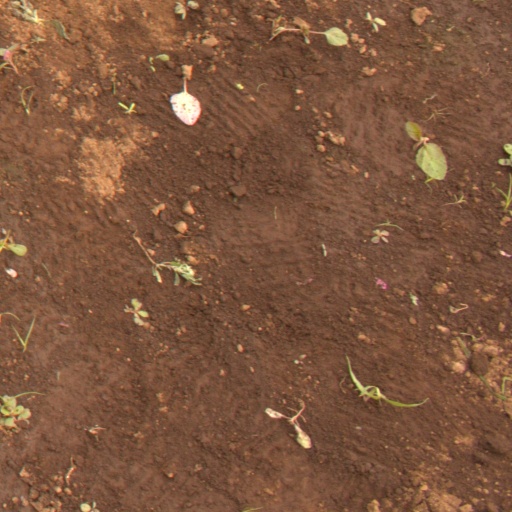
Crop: soybean